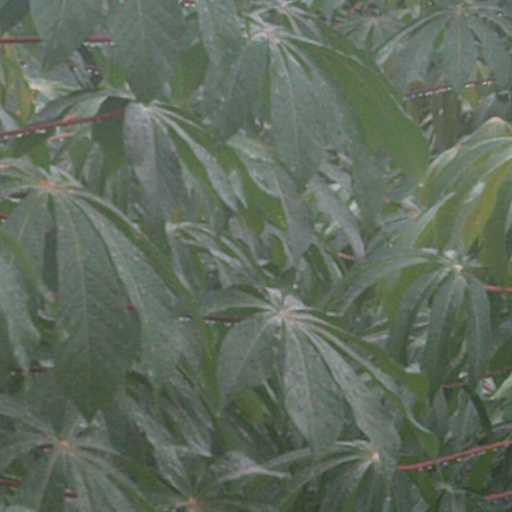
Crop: cassava